North Carolina State University

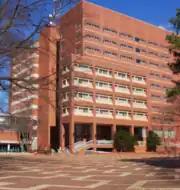
D.H. Hill Library stands 11 stories tall and is named for former NC State chancellor and librarian Daniel Harvey Hill Jr., son of Confederate Civil War General D.H. Hill.

NC State University Libraries, ranked 30th out of 120 North American research libraries, includes 4.4 million volumes, over 50,000 print and electronic serial subscriptions, more than 20,000 videos and film holdings, and more than 40,000 digital images (as of 2011). The library system has an annual budget of over $40 million.